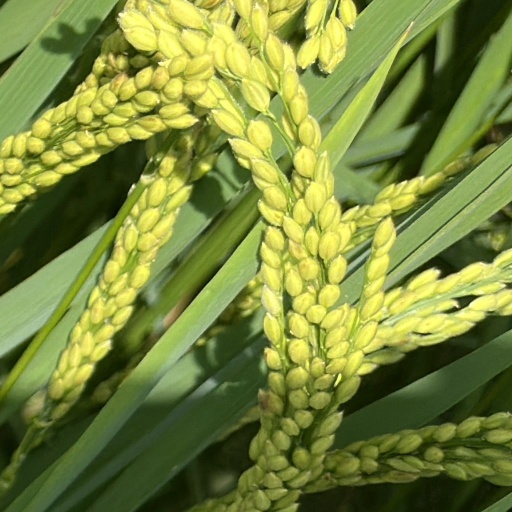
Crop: rice